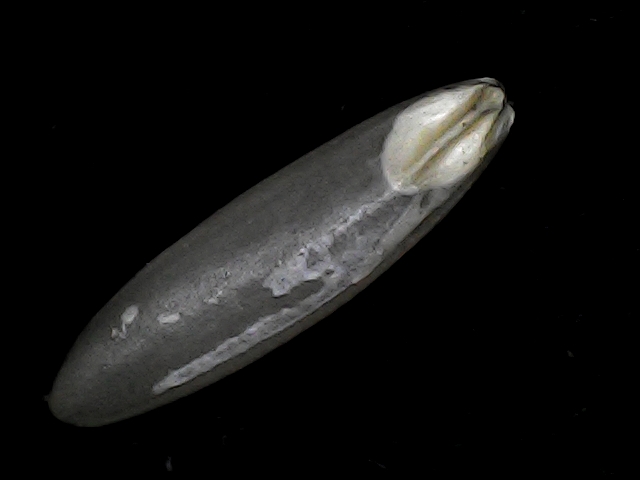
Rice variety: BRRI102